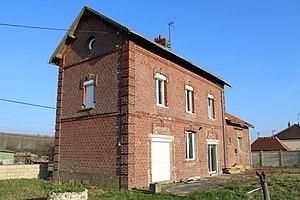
Ancienne gare de Catigny sur la ligne de Bussy à Ercheu des chemins de fer départementaux de l'Oise.
Catigny est une commune française située dans le département de l'Oise en région Hauts-de-France.